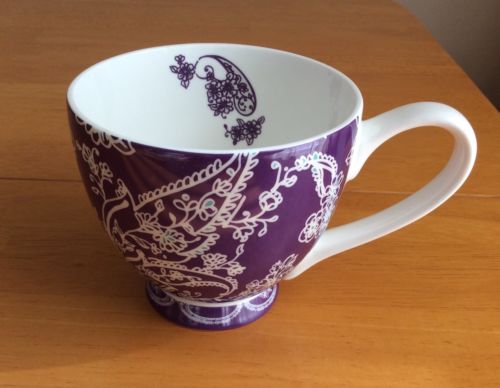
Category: mug